Naka-Urawa Station

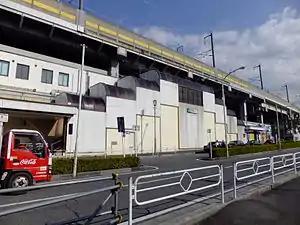
Naka-Urawa Station west exit, February 2015

is a passenger railway station on the Saikyō Line in Minami-ku, Saitama, Saitama Prefecture, Japan, operated by the East Japan Railway Company.